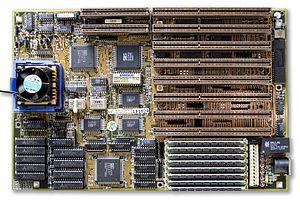
Dans le domaine des PC compatibles IBM, le format AT réfère aux dimensions et à la mise en place de la carte mère de l'IBM AT. Comme pour l'IBM PC et l'IBM XT, d'autres fabricants ont produit des cartes mères compatibles avec l'IBM AT, permettant aux utilisateurs d'améliorer leurs ordinateurs avec des composants plus puissants voire de concevoir des configurations compatibles. Le IBM AT a été beaucoup copié lors de l'explosion du marché de l'ordinateur individuel de la fin des années 1980 au début des années 1990. Les compatibles IBM faits à cette époque ont commencé à utiliser le format AT, contribuant au succès de cette configuration. Dans les années 90 beaucoup d'ordinateurs étaient encore équipés de cartes AT et de leurs variantes comme le baby AT. Depuis 1997, le format AT est détrôné par l'ATX.